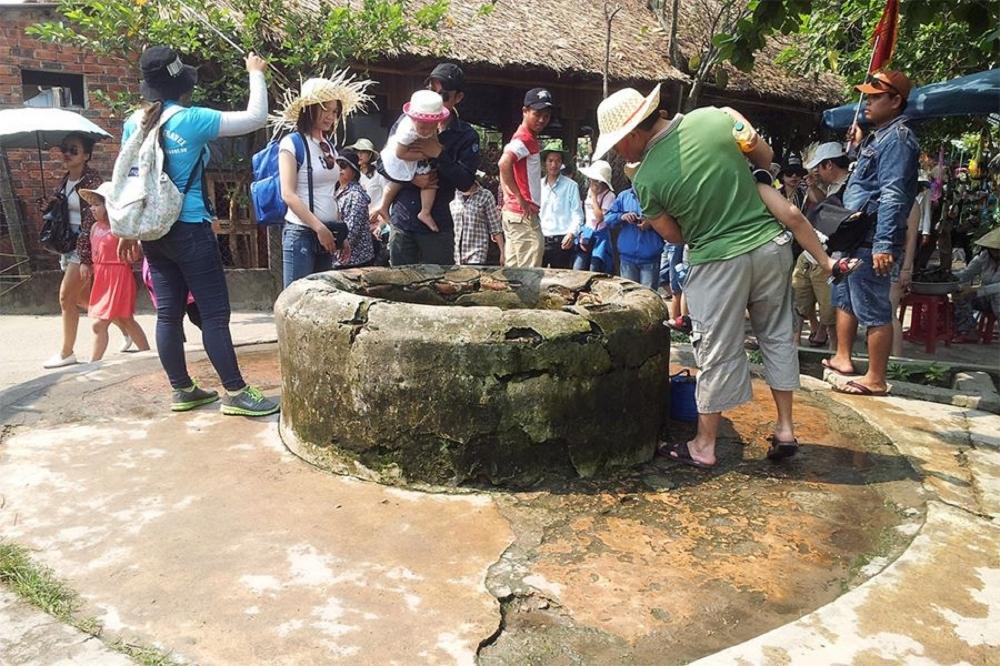
có nhiều người đang nhìn vào bên trong của cái giếng